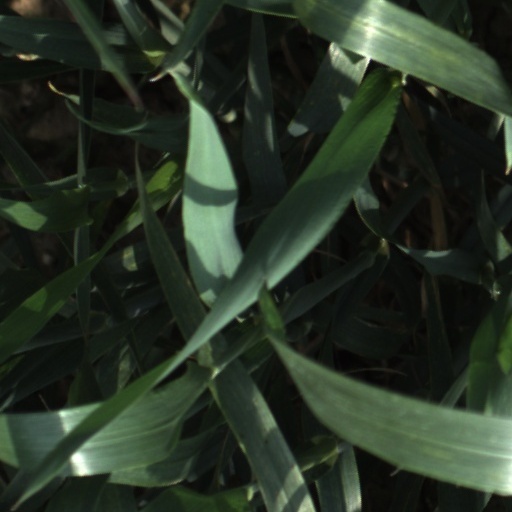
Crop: wheat